Joël Bellassen

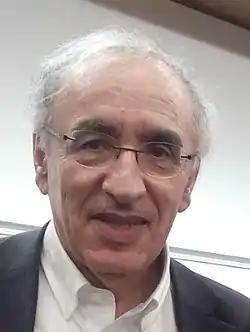
Joël Bellassen in 2017

Joël "Marc" Bellassen or Bel Lassen (born 27 May 1950 in Sidi-bel-Abbès, French Algeria) is a former professor of Chinese at and the first Inspector General in the field of Chinese Language Teaching at the Ministry of Education (France). He has been well known in his field in France since he co-wrote the book , which became one of the main textbooks used to teach Chinese in French secondary schools. He is now the President of the European Association for Chinese Teaching.